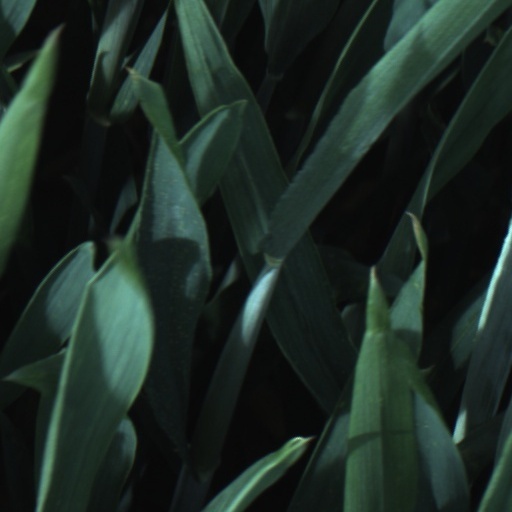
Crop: wheat